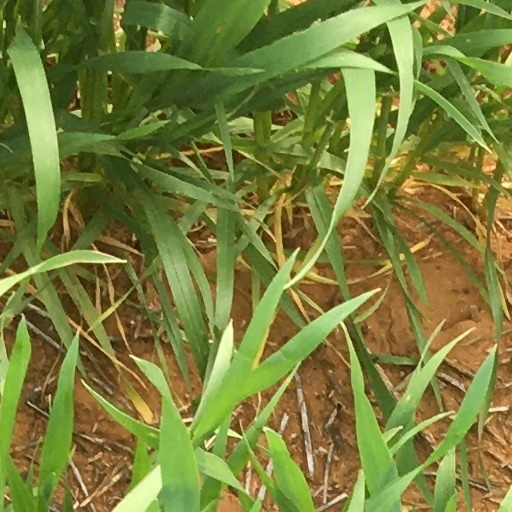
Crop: wheat